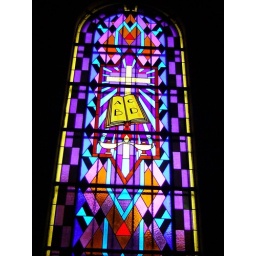
Stained glass window made by Heguiabehre Vitralistas in Argentina.Placed in Llavallol Buenos Aires. Servants of Mary de Anglet Congregation.Was made in 2006.